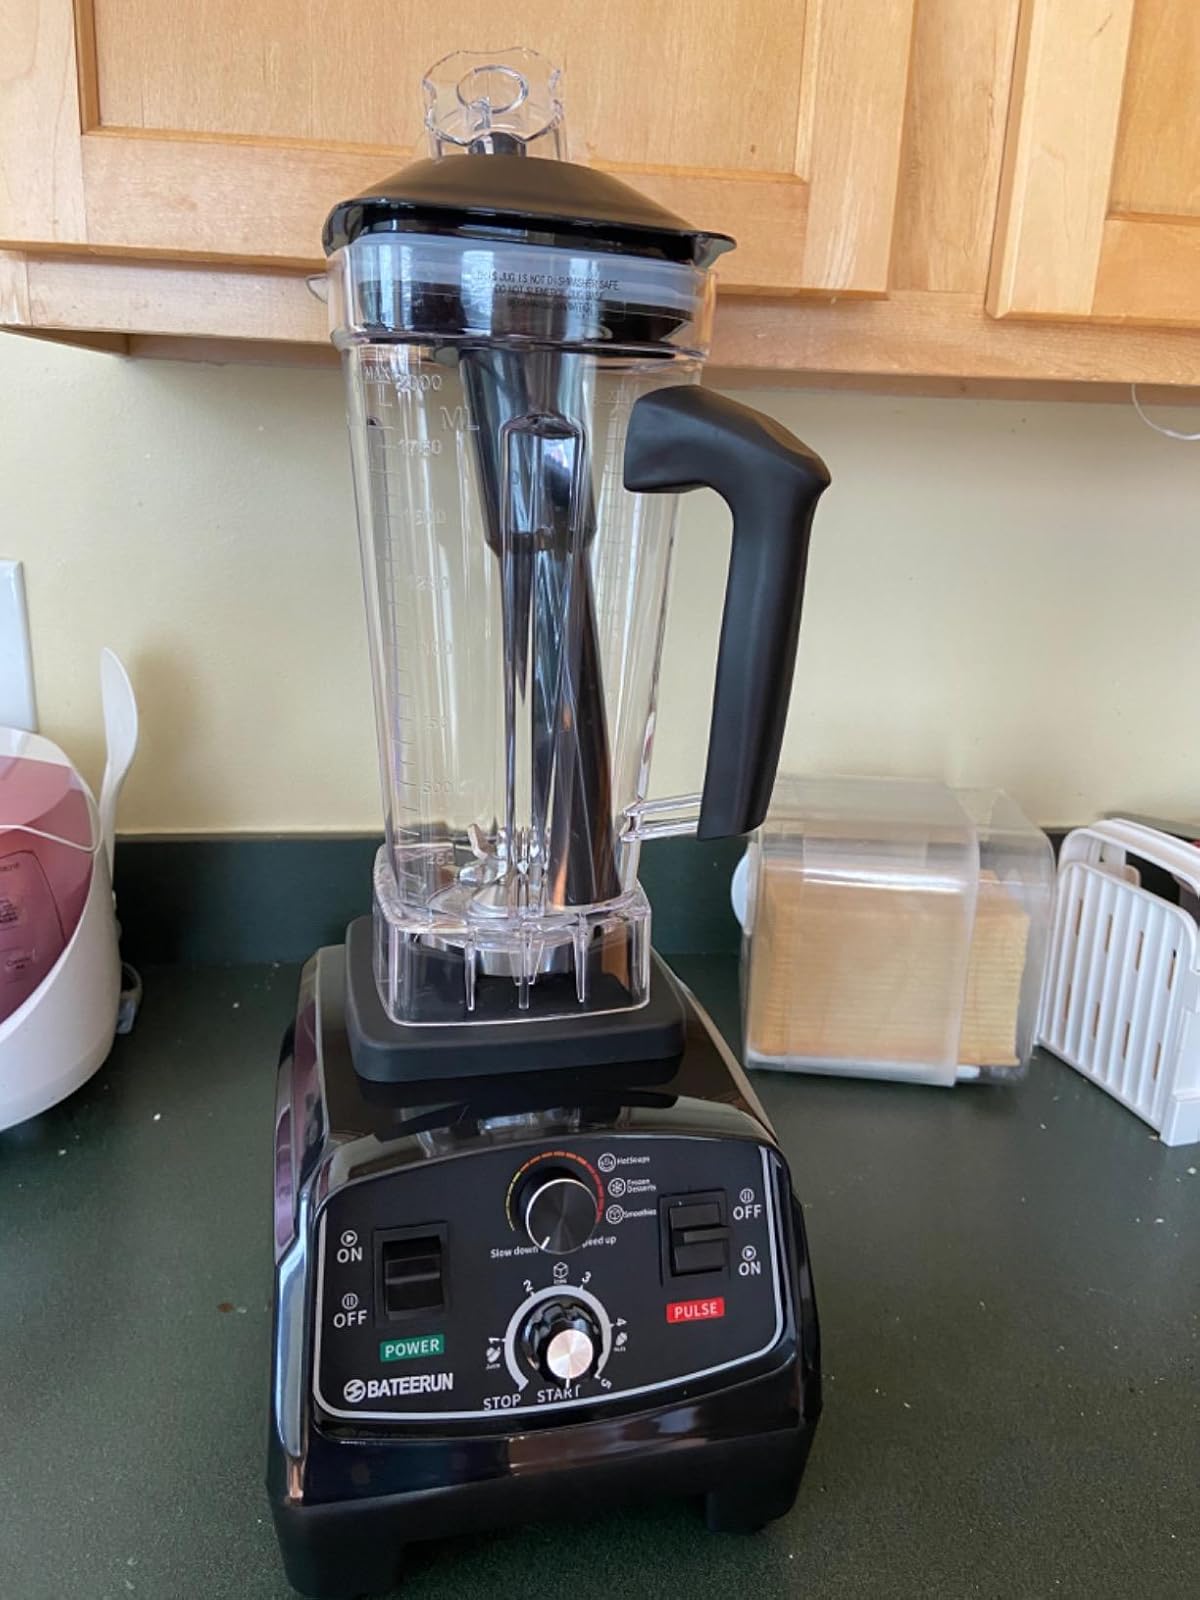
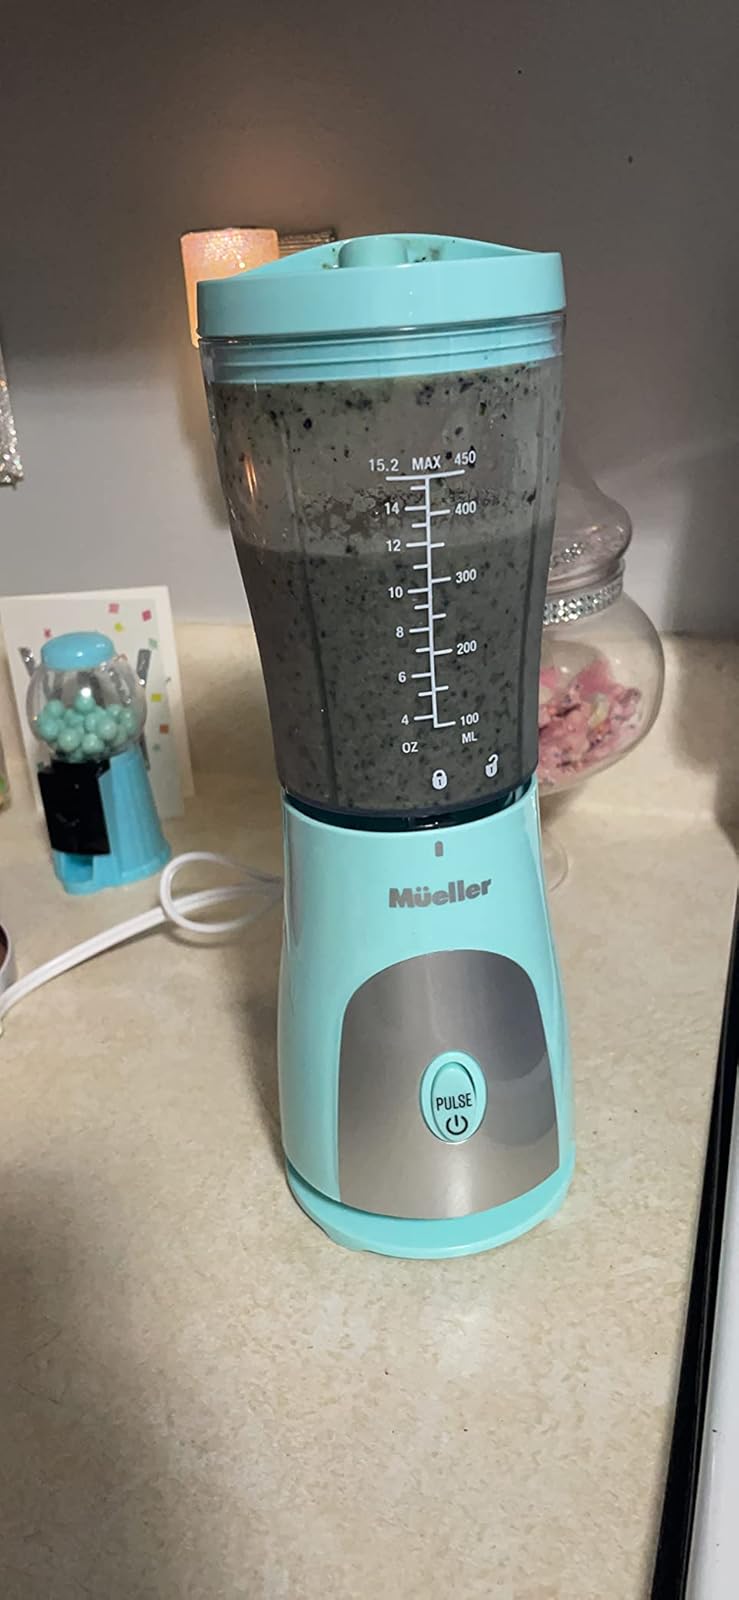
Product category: items_blender
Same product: no